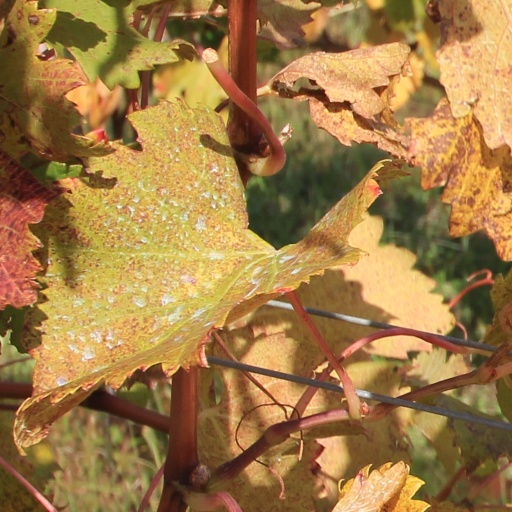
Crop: grape